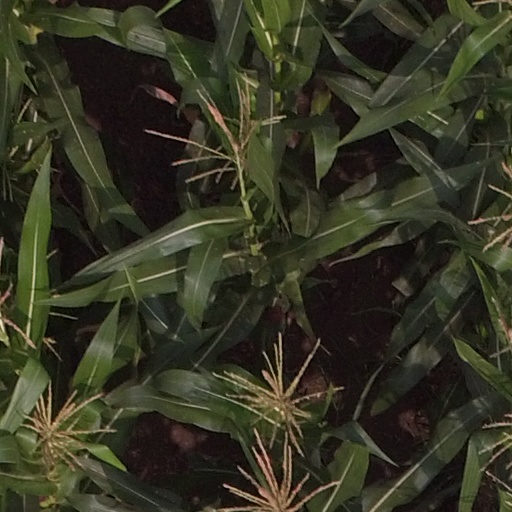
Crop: maize; corn